Naper Settlement

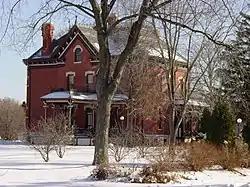
The Martin-Mitchell Mansion within the Naper Settlement outdoor museum.

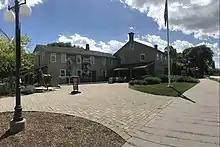
Front entrance of Naper Settlement

Naper Settlement, established in 1969, is a outdoor history museum accredited by the American Alliance of Museums that consists of a collection of thirty historical buildings and structures from the Naperville, Illinois area. Many buildings were moved here from their original locations and refurbished in a style fitting of their time periods that range from 1831, when Naperville was founded, through the early 20th century. Visitors can come for hands-on activities and tours led by museum educators in period costumes. The Settlement is situated on land bequeathed to the City of Naperville in 1936 by Caroline Martin Mitchell.